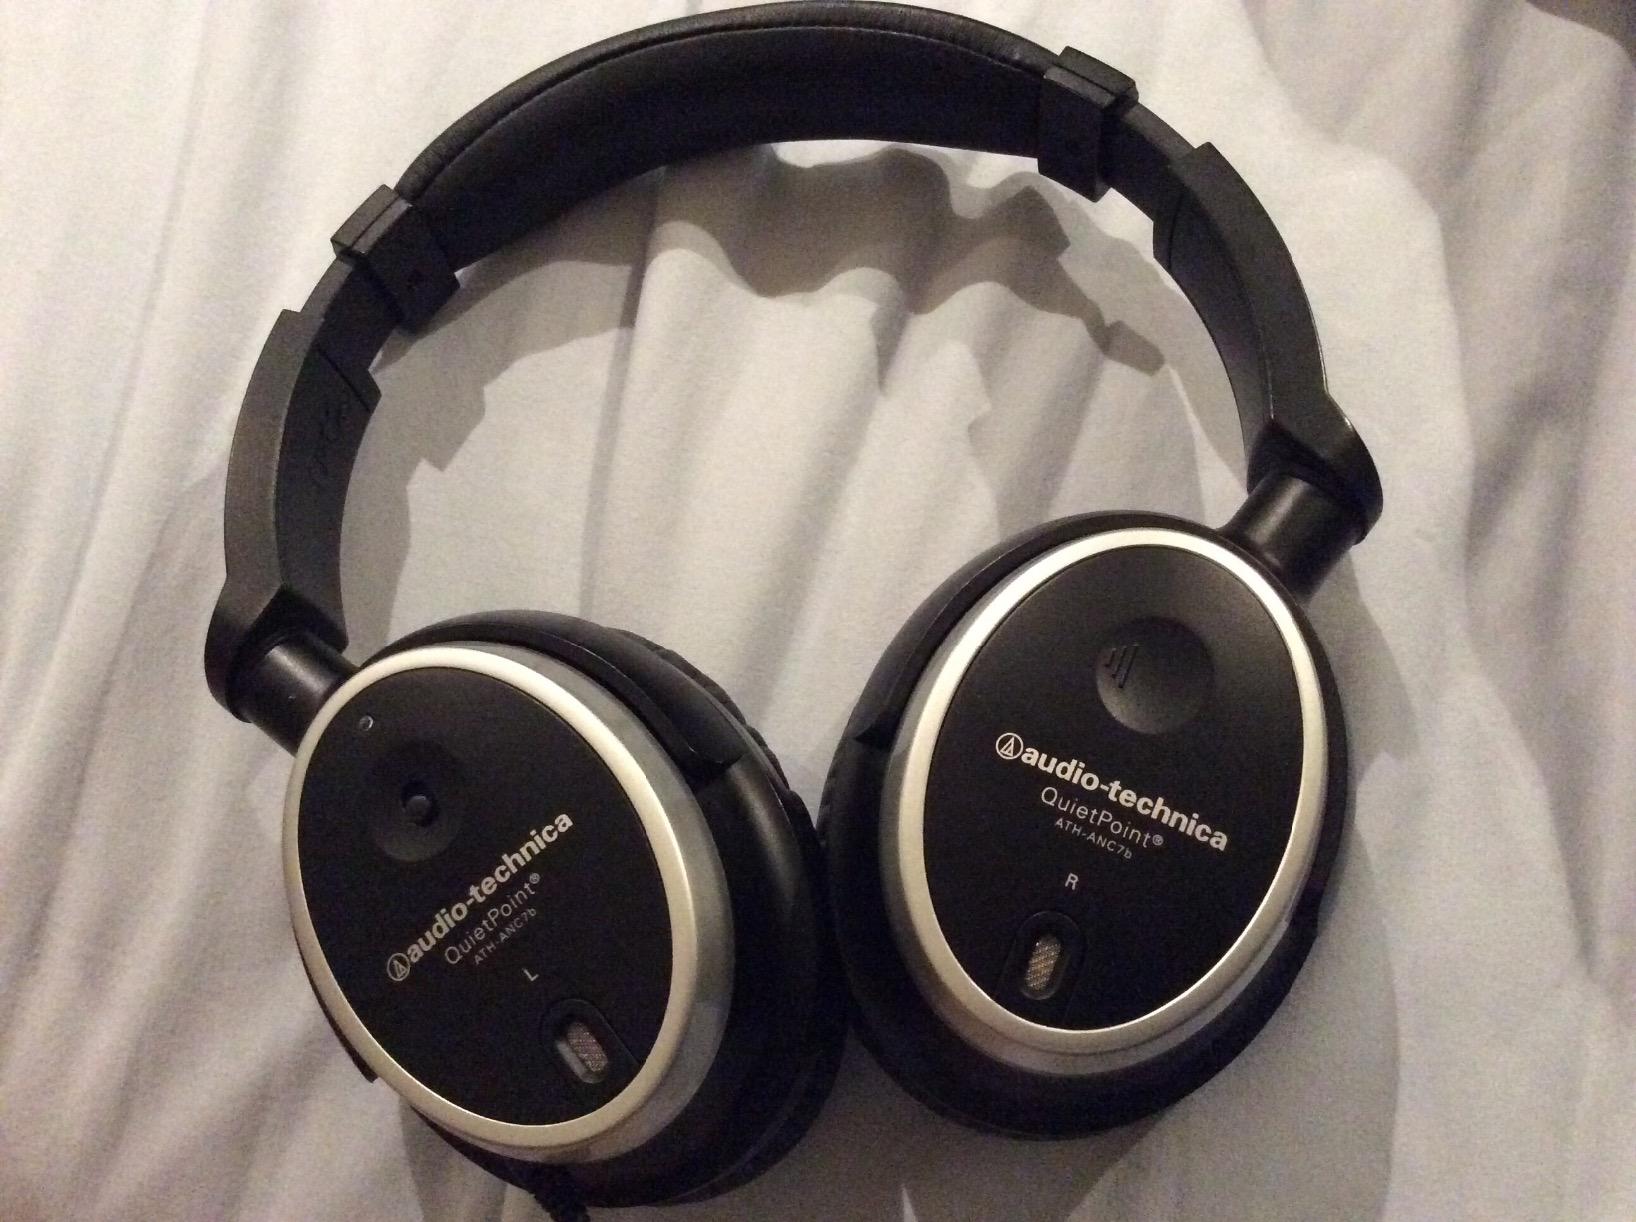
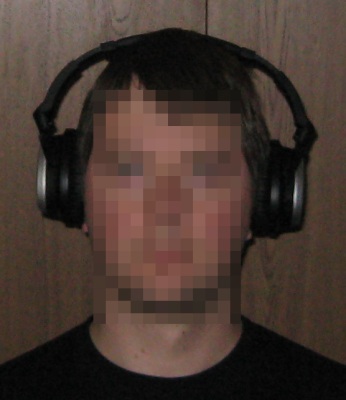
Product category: headphones
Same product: yes